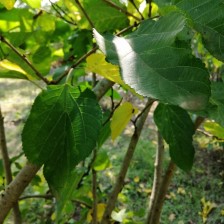
Variety: WhiteKing